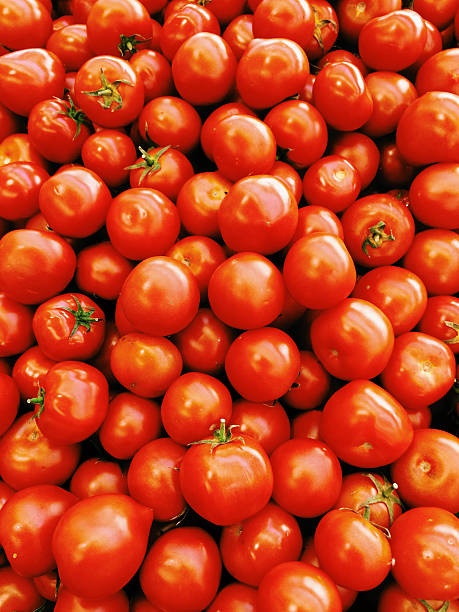
Label: tomato